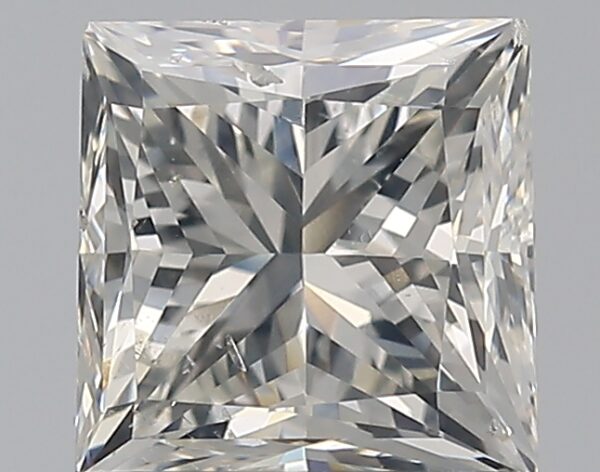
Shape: princess
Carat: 0.97
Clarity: SI1
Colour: J
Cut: GD
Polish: VG
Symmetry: GD
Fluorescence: N
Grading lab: GIA
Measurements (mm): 5.21 x 5.2 x 4.07